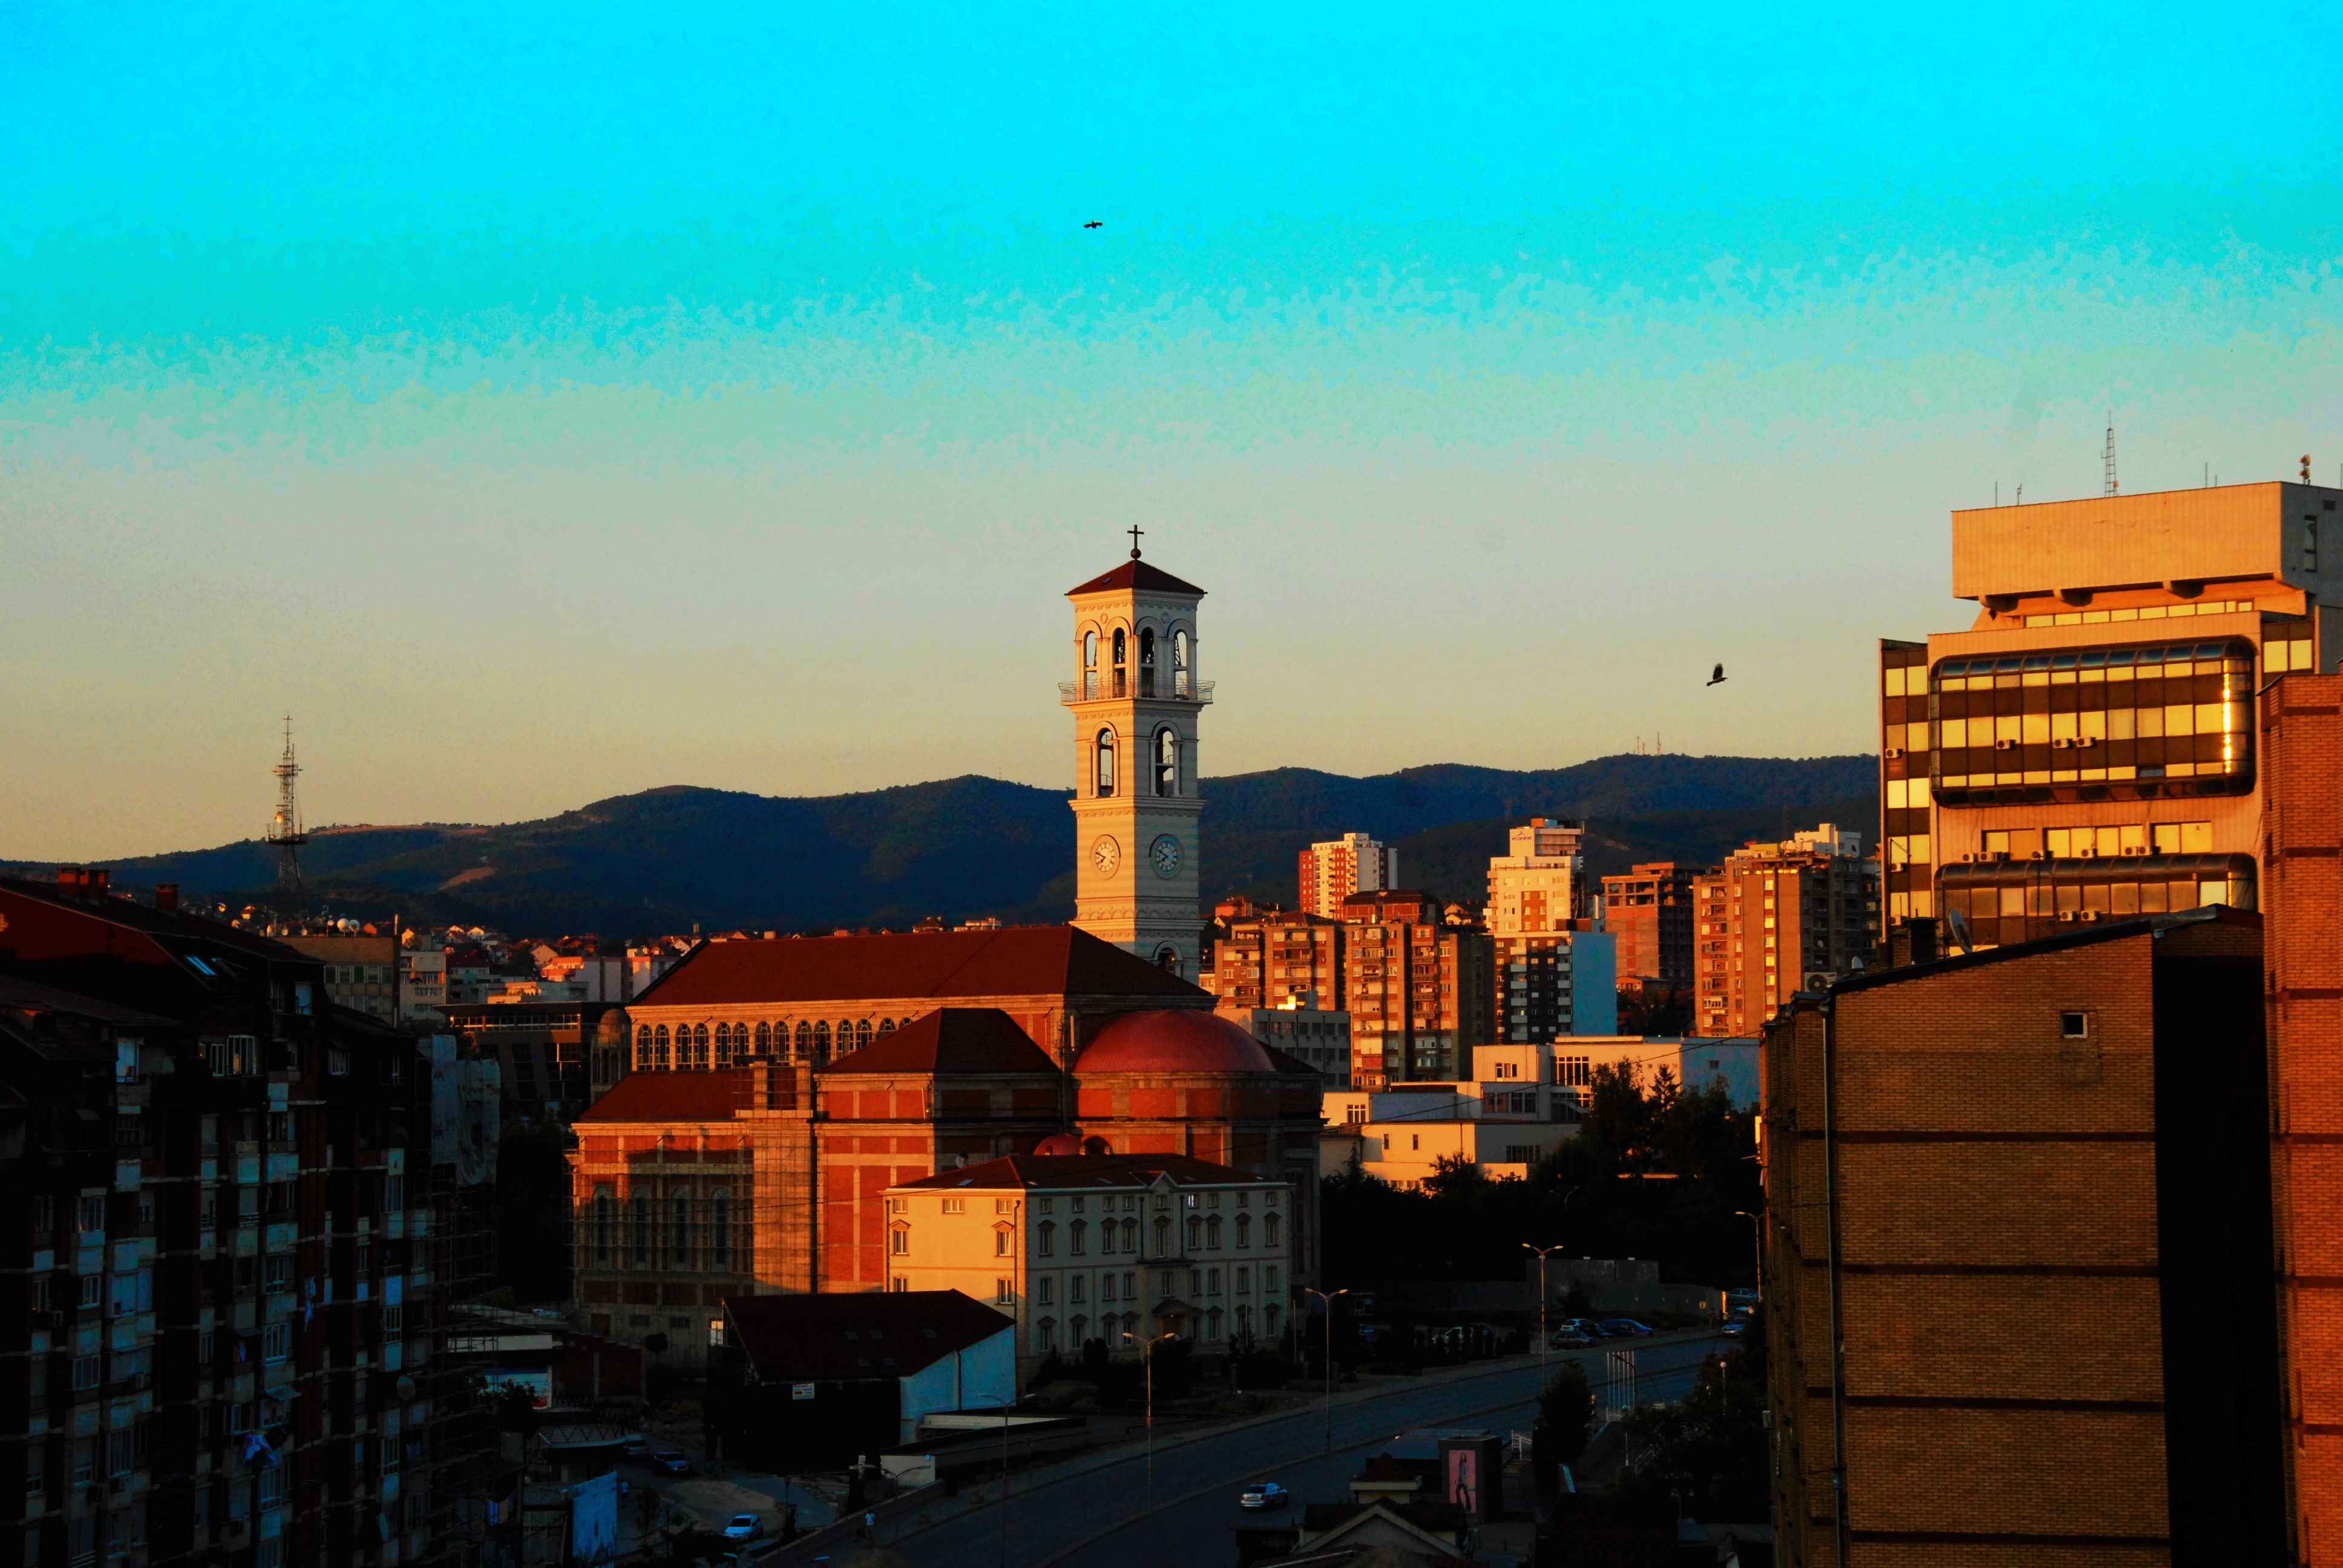
landscape, outdoor, horizon, architecture, sky, sunset, skyline, street, night, house, morning, town, building, palace, old, dawn, city, skyscraper, urban, river, monument, cityscape, downtown, vacation, tourist, travel, dusk, europe, evening, tower, hall, square, religion, ancient, landmark, facade, sightseeing, blue, church, cathedral, exterior, attraction, historic, tourism, gothic, capital, medieval, place, germany, culture, history, european, famous, heritage, unesco, historical, traditional, destination, metropolis, cultural, kosovo, urban area, human settlement, metropolitan area